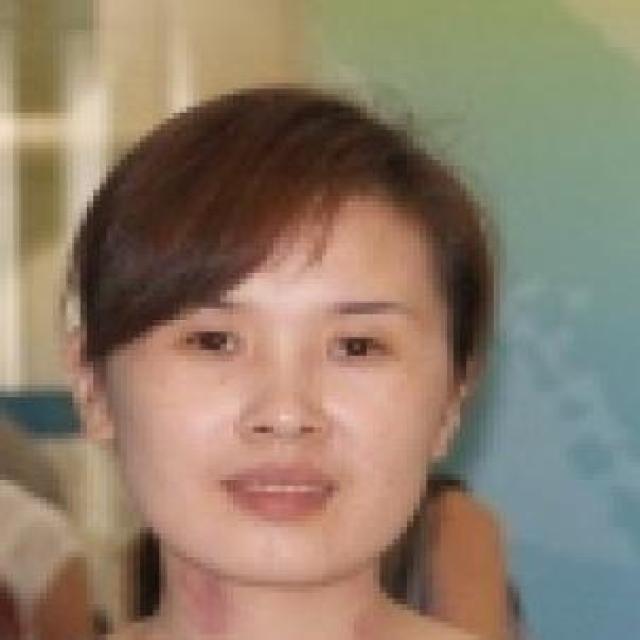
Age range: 21-44